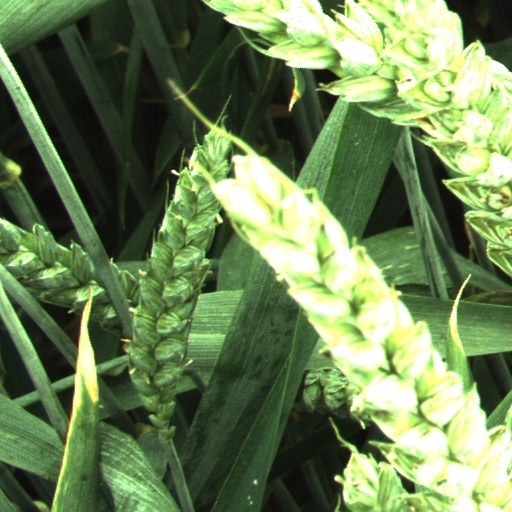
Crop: wheat